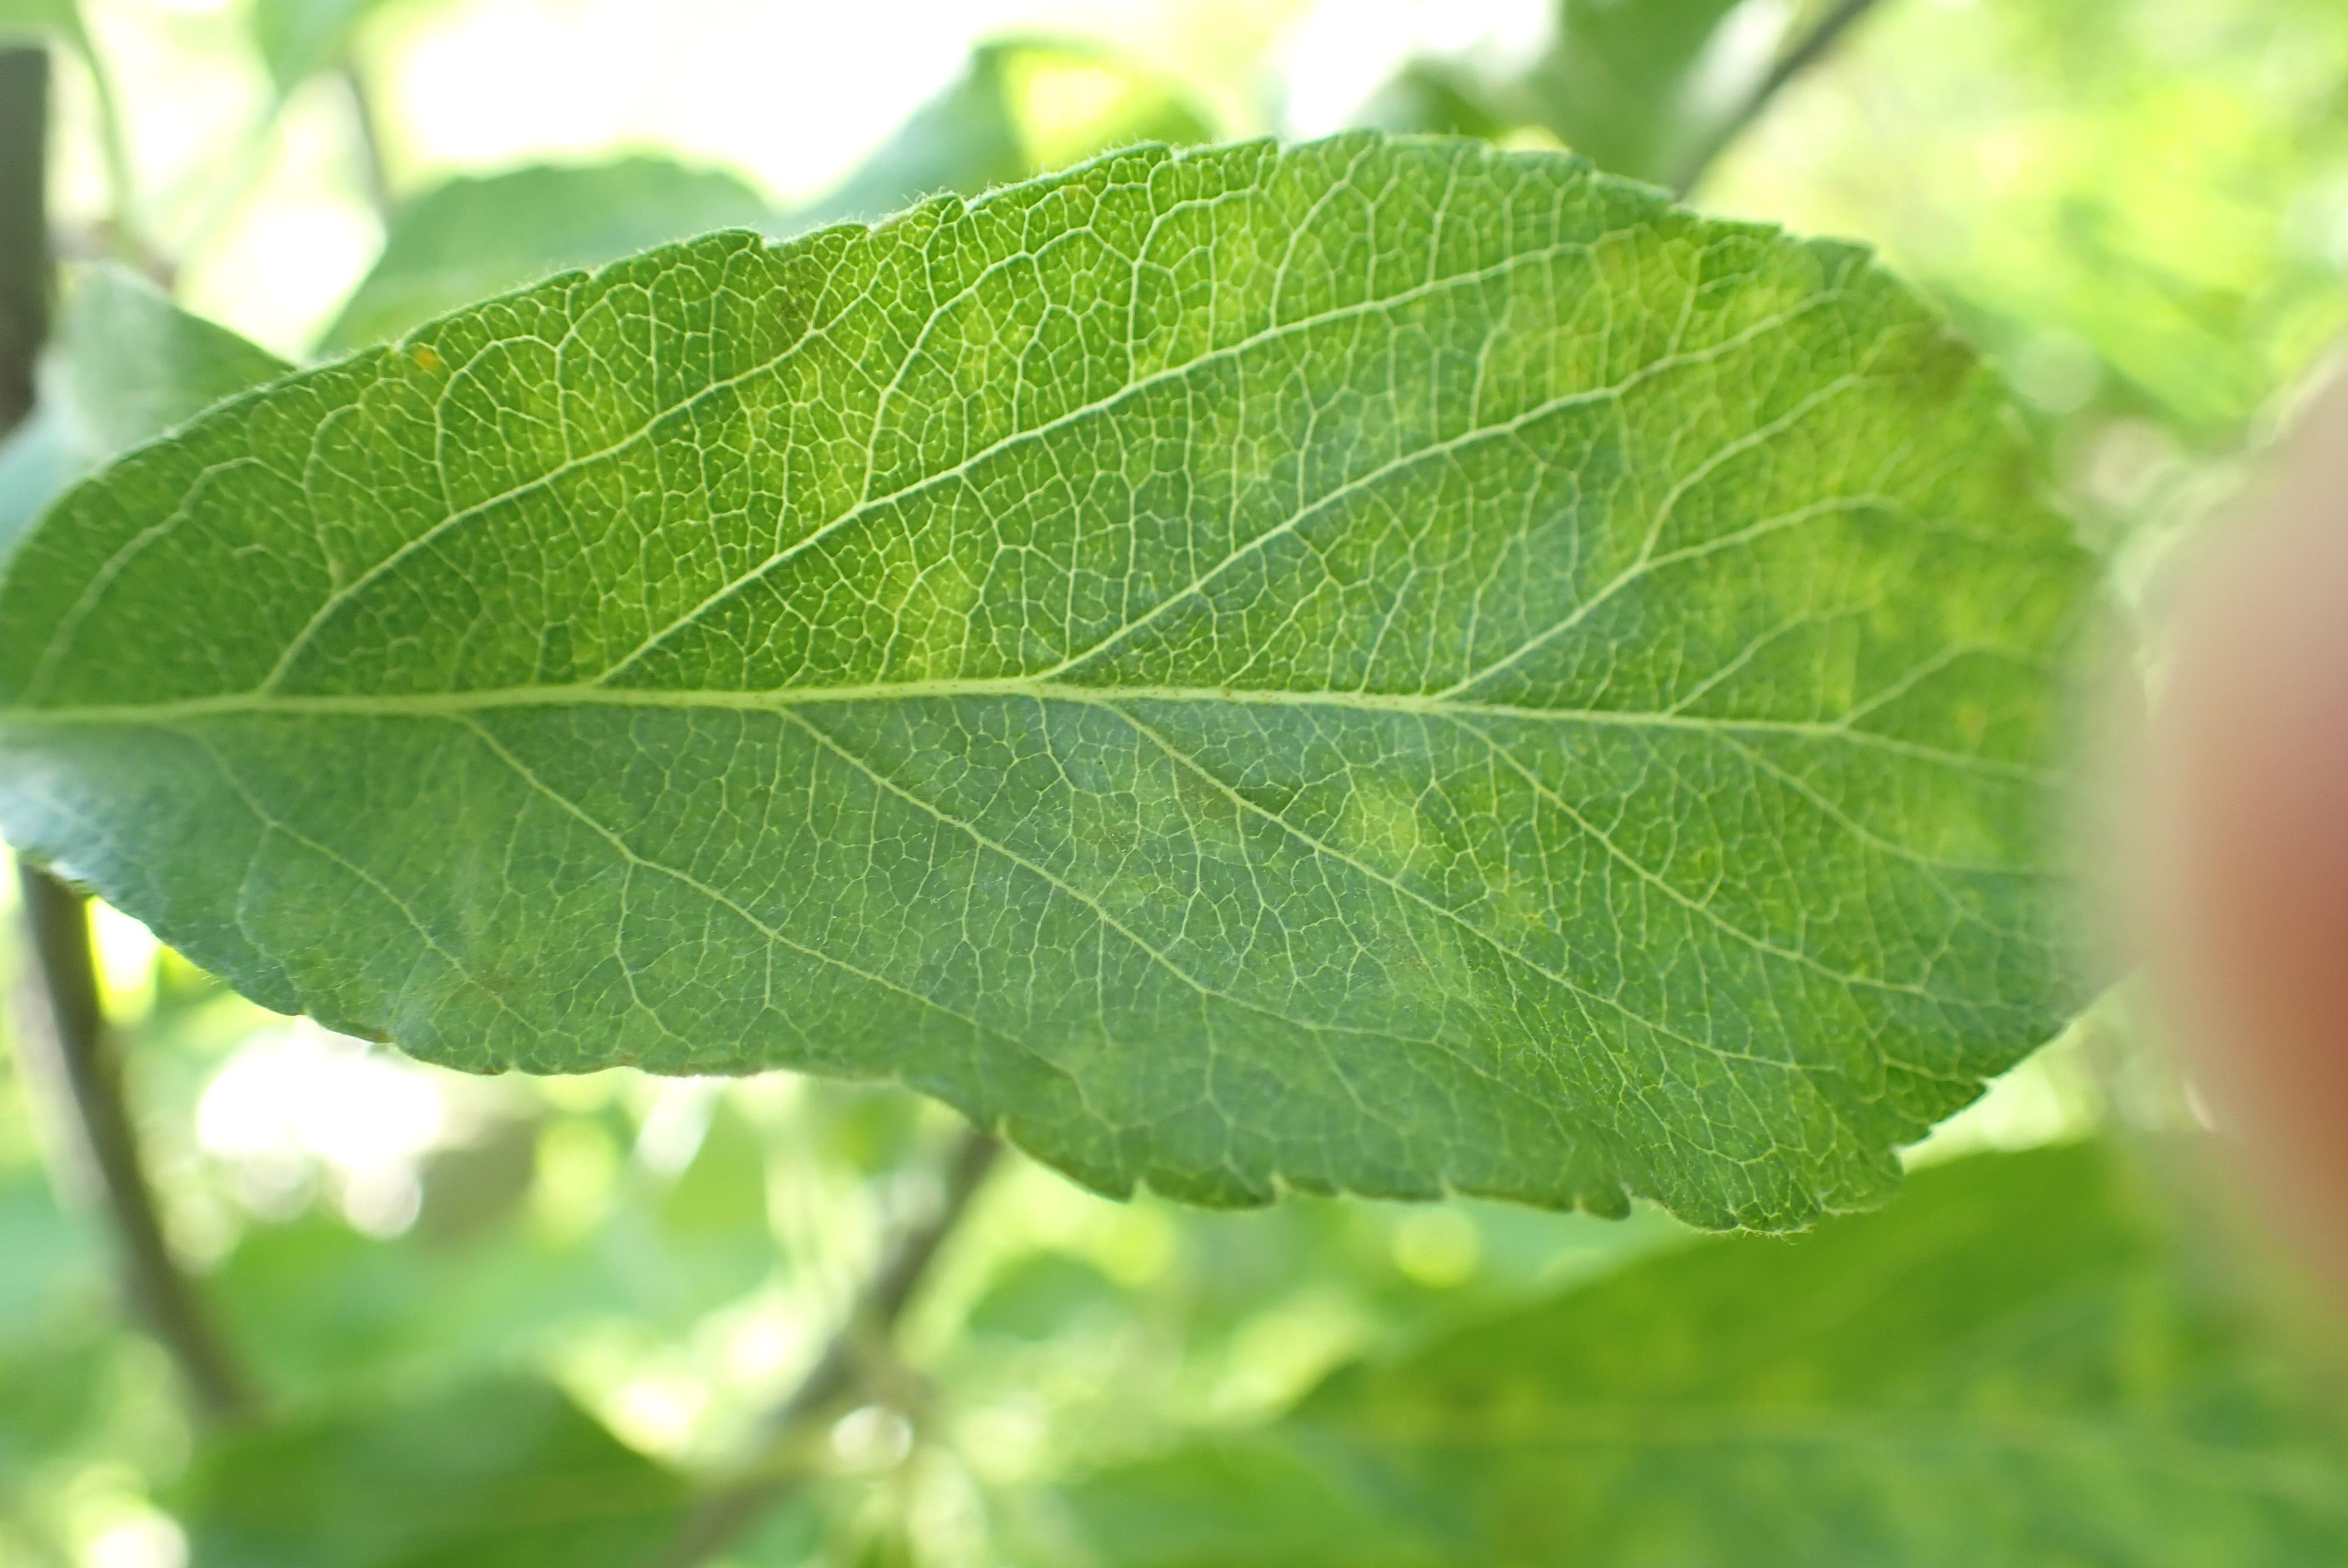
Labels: scab